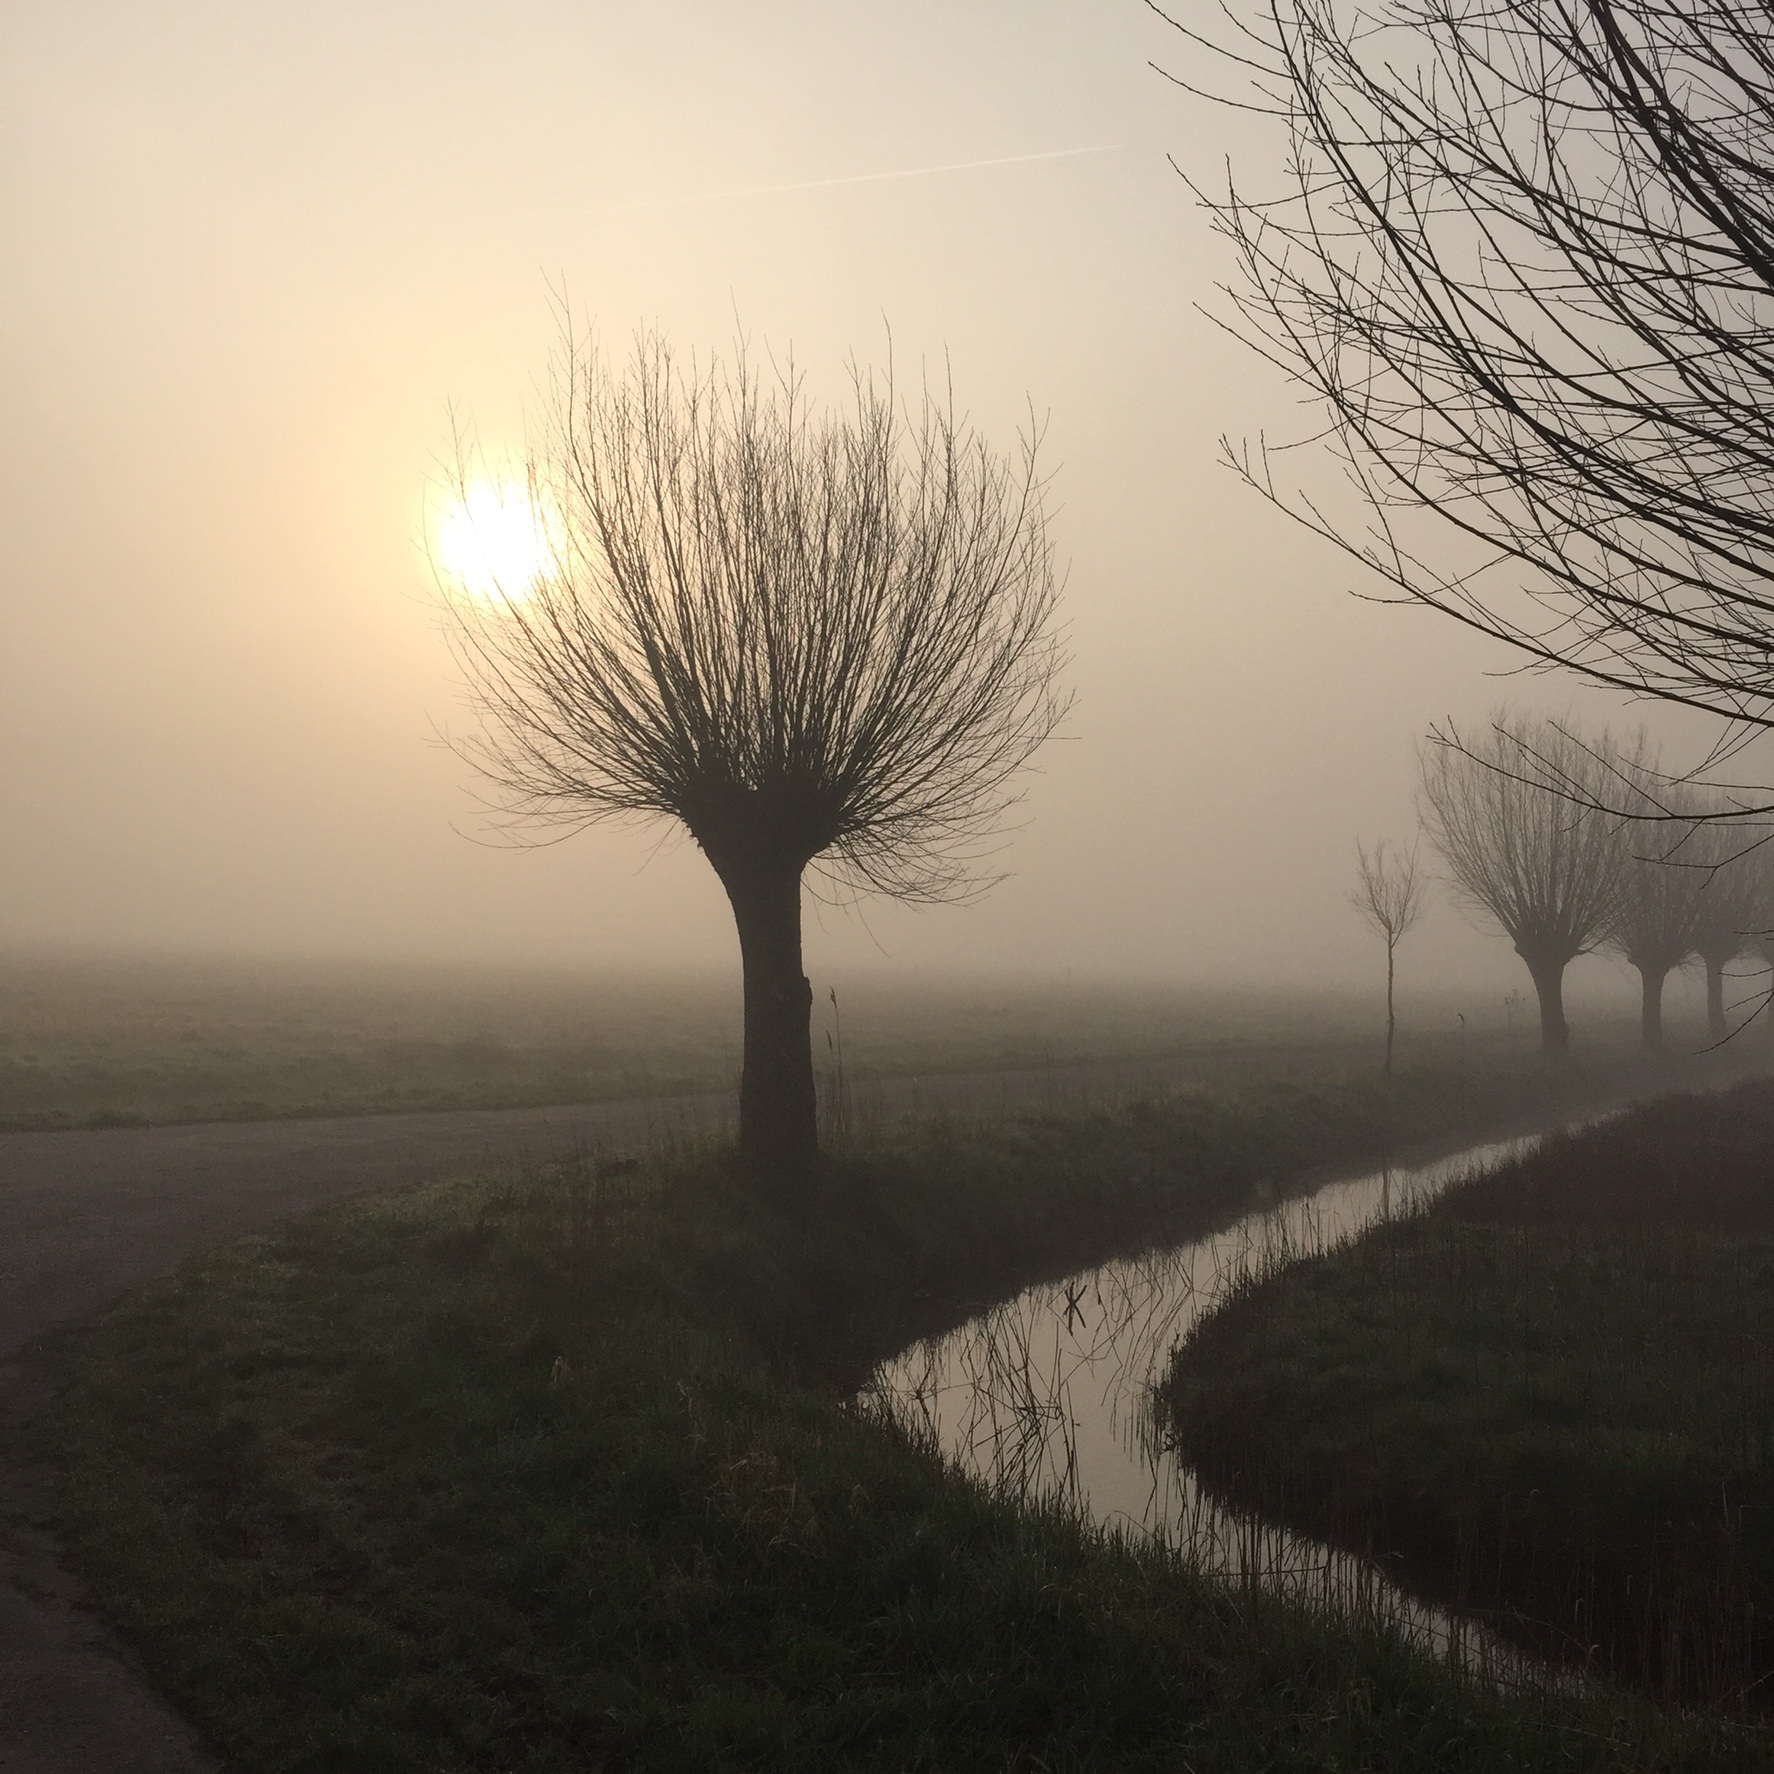
tree, nature, grass, horizon, branch, sun, fog, sunrise, sunset, mist, field, sunlight, morning, dawn, atmosphere, dusk, evening, reflection, weather, haze, plain, atmospheric phenomenon, woody plant